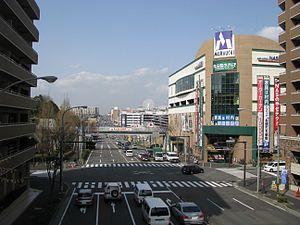
L'arrondissement de Tsuzuki est l'un des 18 arrondissements de la ville de Yokohama, au Japon. Il est situé au nord de la ville.